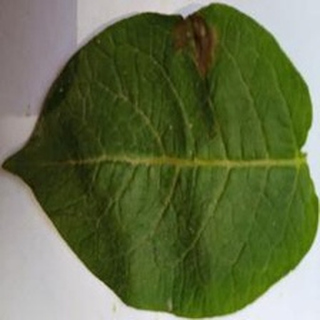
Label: potato_late_blight